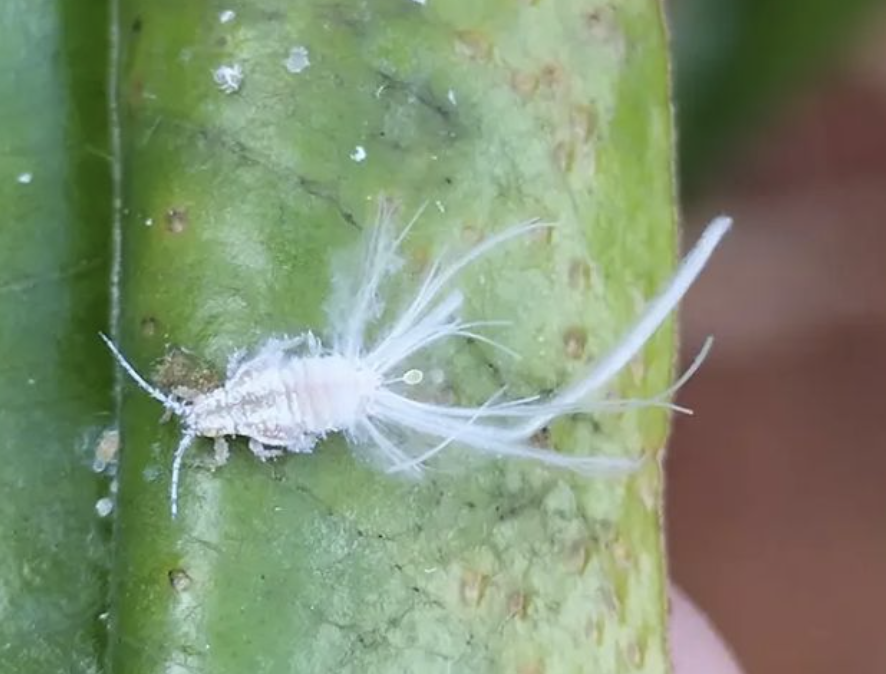
Label: mealybug_infestation